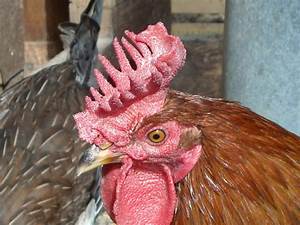
Label: gallina